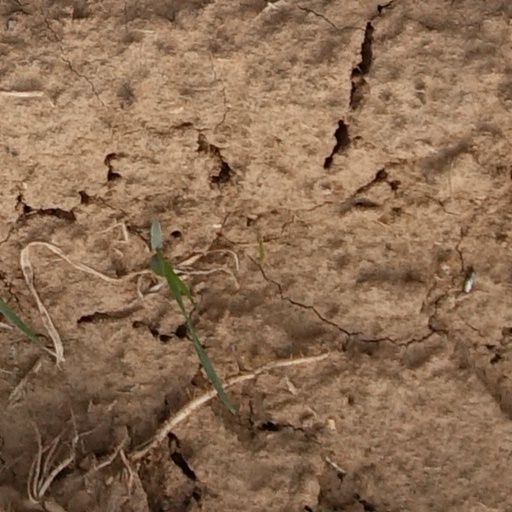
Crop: wheat